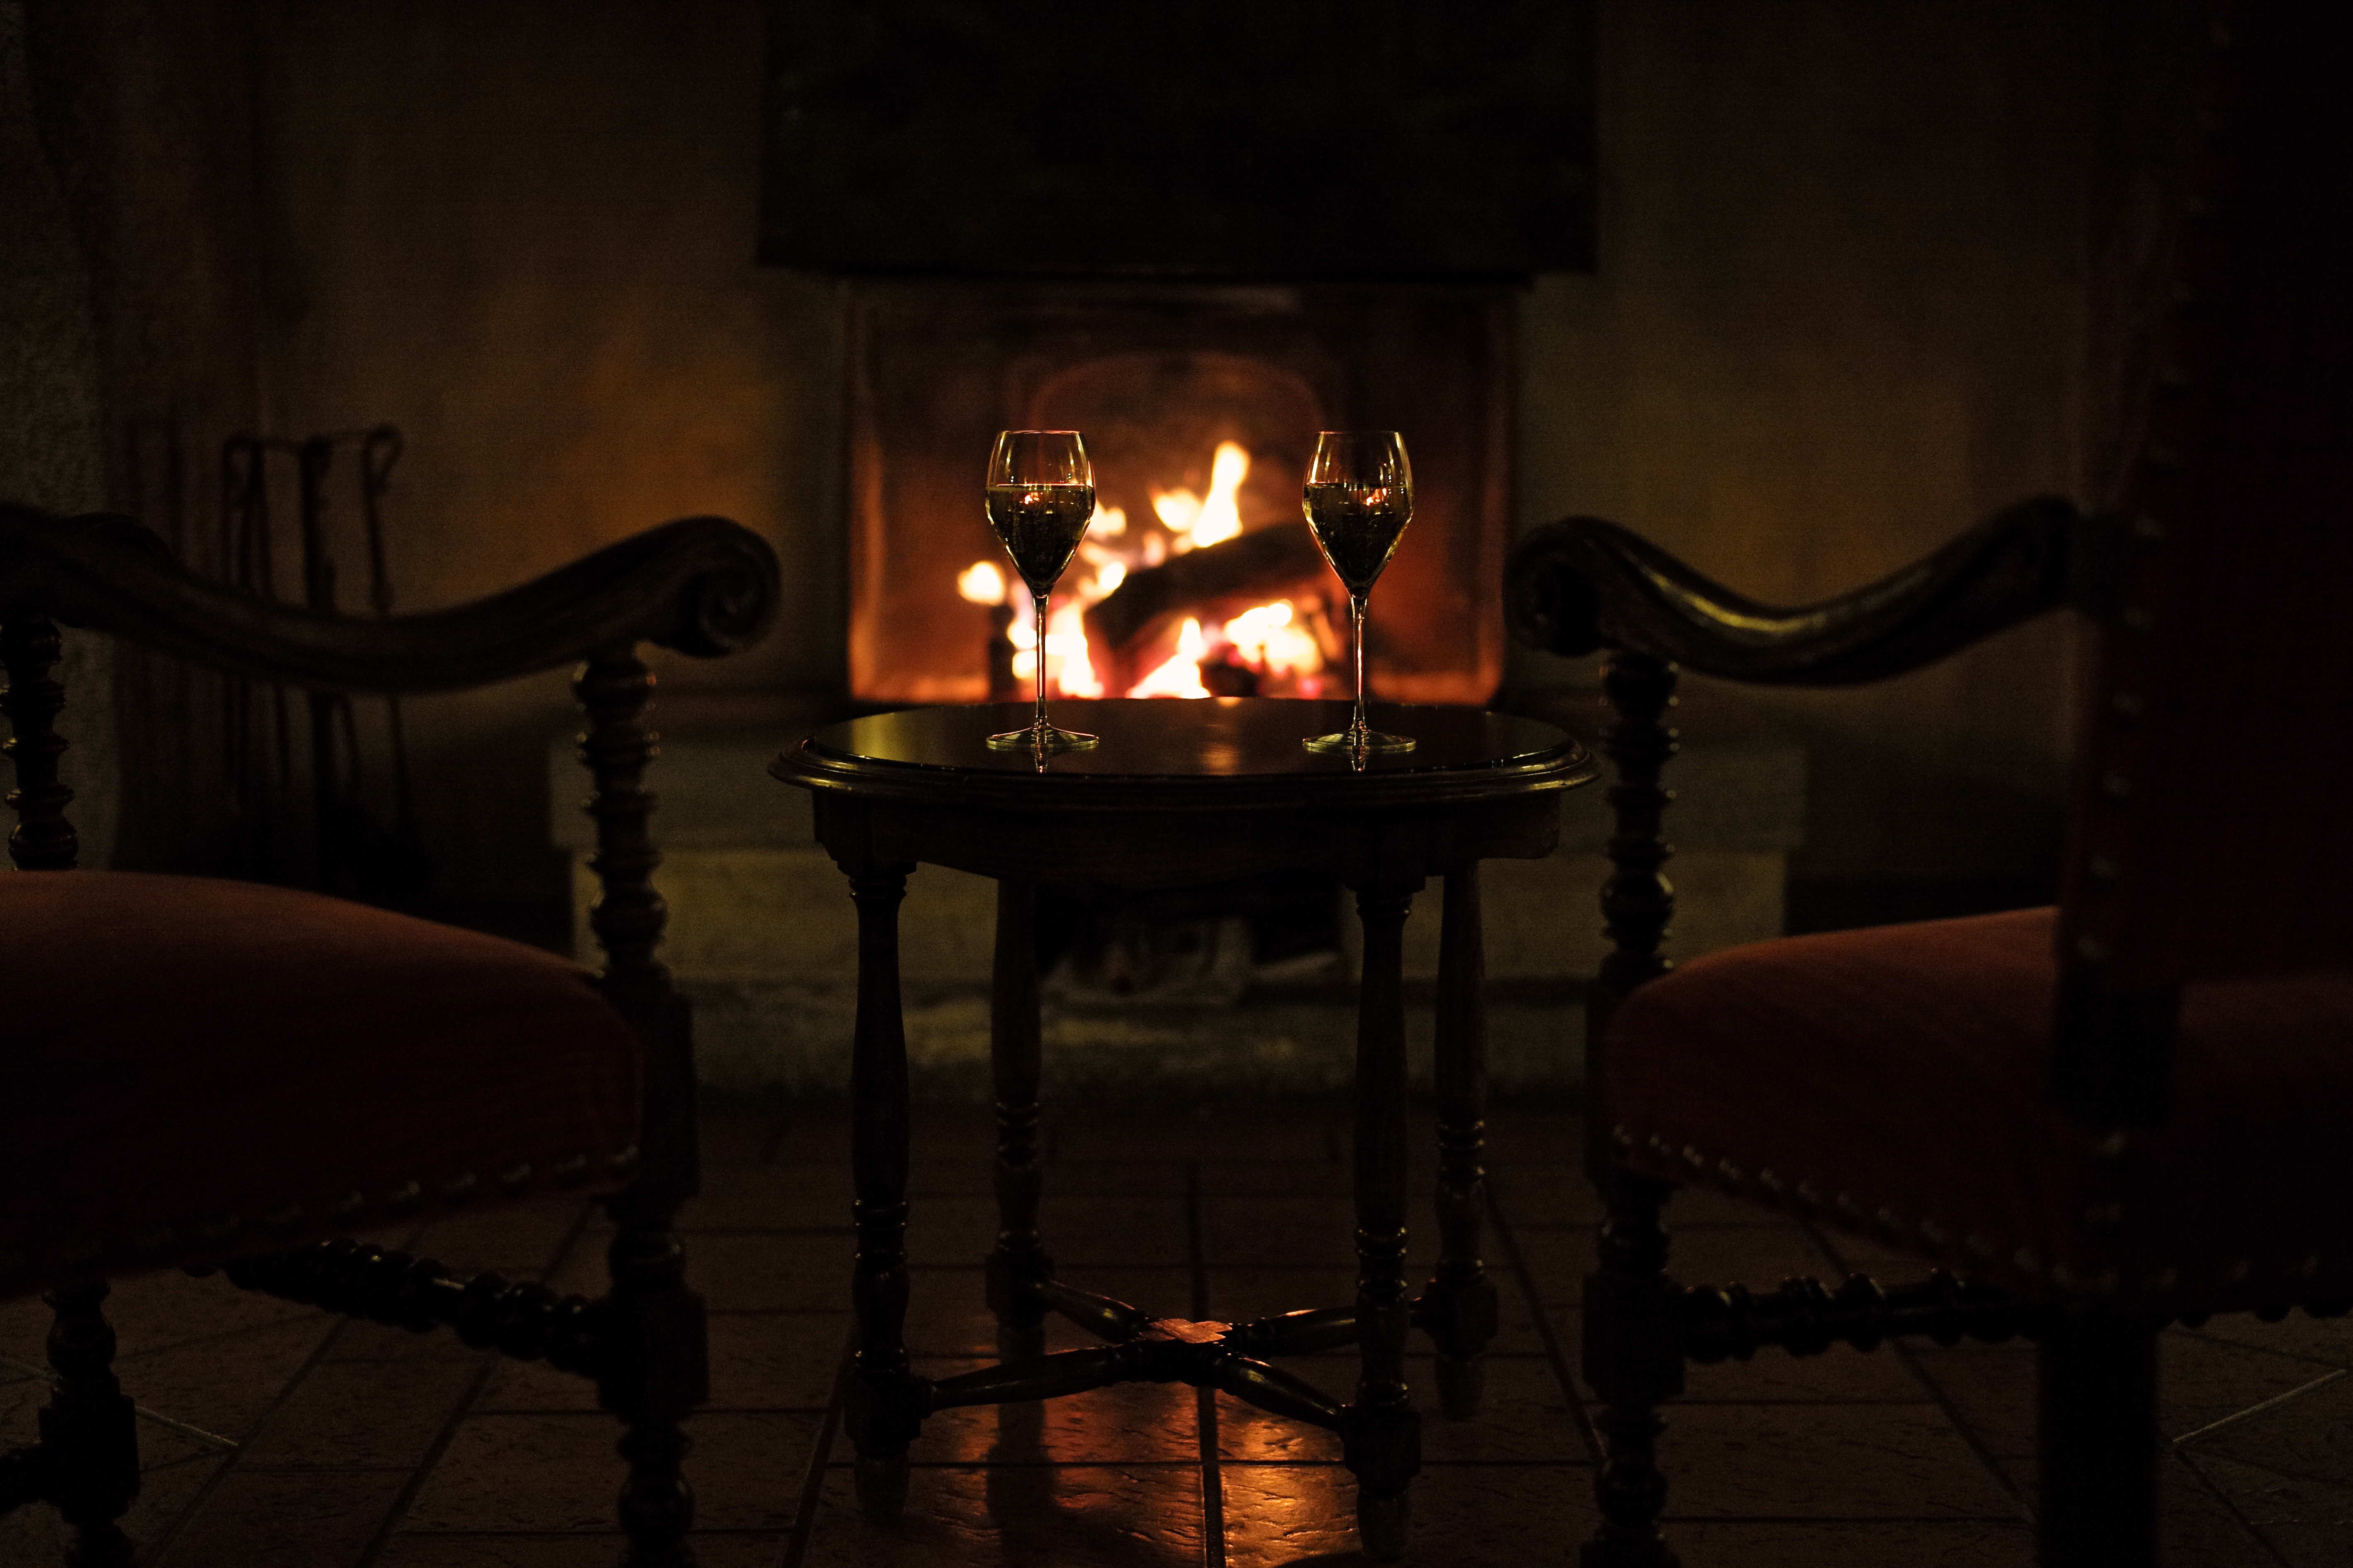
winter, light, wine, night, warm, interior, travel, village, europe, small, holiday, fire, italy, fireplace, darkness, room, lighting, world, aosta, living, chairs, stage, m, luxury, stilllife, hotel, glasses, ski, sparkling, blanc, livingroom, 50, bubbles, hotels, chalet, leica, 240, summilux, slh, piemonte, courmayeur, mont, piedmont, lasalle, availablelight, hearth, armchairs, metodoclassico